Paranatama

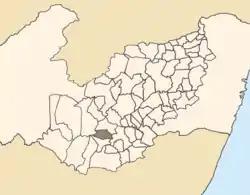
Paranatama in Pernambuco.

Paranatama is a municipality/city in the state of Pernambuco in Brazil. The population in 2020 was 11,566 and the total area is 185.37 km.